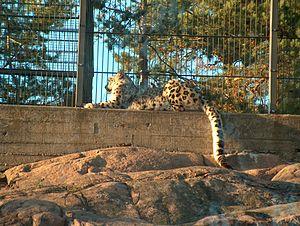
La Panthère des neiges, aussi appelée Léopard des neiges, Once ou Irbis, est une espèce de félins de la sous-famille des Pantherinae. Historiquement classée dans le genre monotypique Uncia, elle fait à présent partie du genre Panthera. C'est un félin de taille moyenne avec des pattes courtes, des pieds larges et une longue queue qui représente quasiment la moitié de la longueur totale. La face, large et ronde, possède des oreilles courtes et arrondies. La robe est de couleur gris pâle à gris jaune constellée de taches pleines et de rosettes.